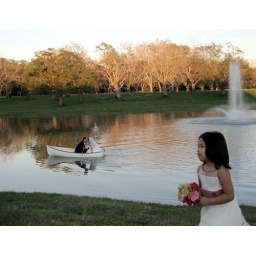
This reminds me of that scene in &amp;quot;The Little Mermaid&amp;quot;... minus the flower girl of course